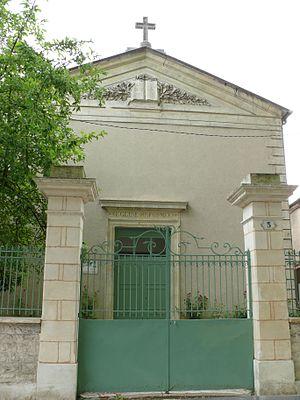
Bourges - Temple protestant
Implanté en France dès les débuts de la Réforme, le protestantisme arrive aujourd'hui en troisième position des religions pratiquées en France après le catholicisme et l'islam, mais avant le judaïsme. Les protestants français se répartissent d'une part entre les deux dénominations reconnues officiellement en 1802, les églises luthériennes, et les églises réformées, et d'autre part entre les différentes dénominations évangéliques réunies dans le Conseil national des évangéliques de France, pour la plupart venues d'Angleterre et des États-Unis au cours des XIXᵉ et XXᵉ siècles, telles que le baptisme, le pentecôtisme, l'adventisme et les autres églises évangéliques. Celles-ci représentent environ un tiers des protestants français et sont en forte croissance.